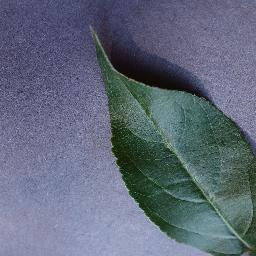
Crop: apple
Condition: healthy